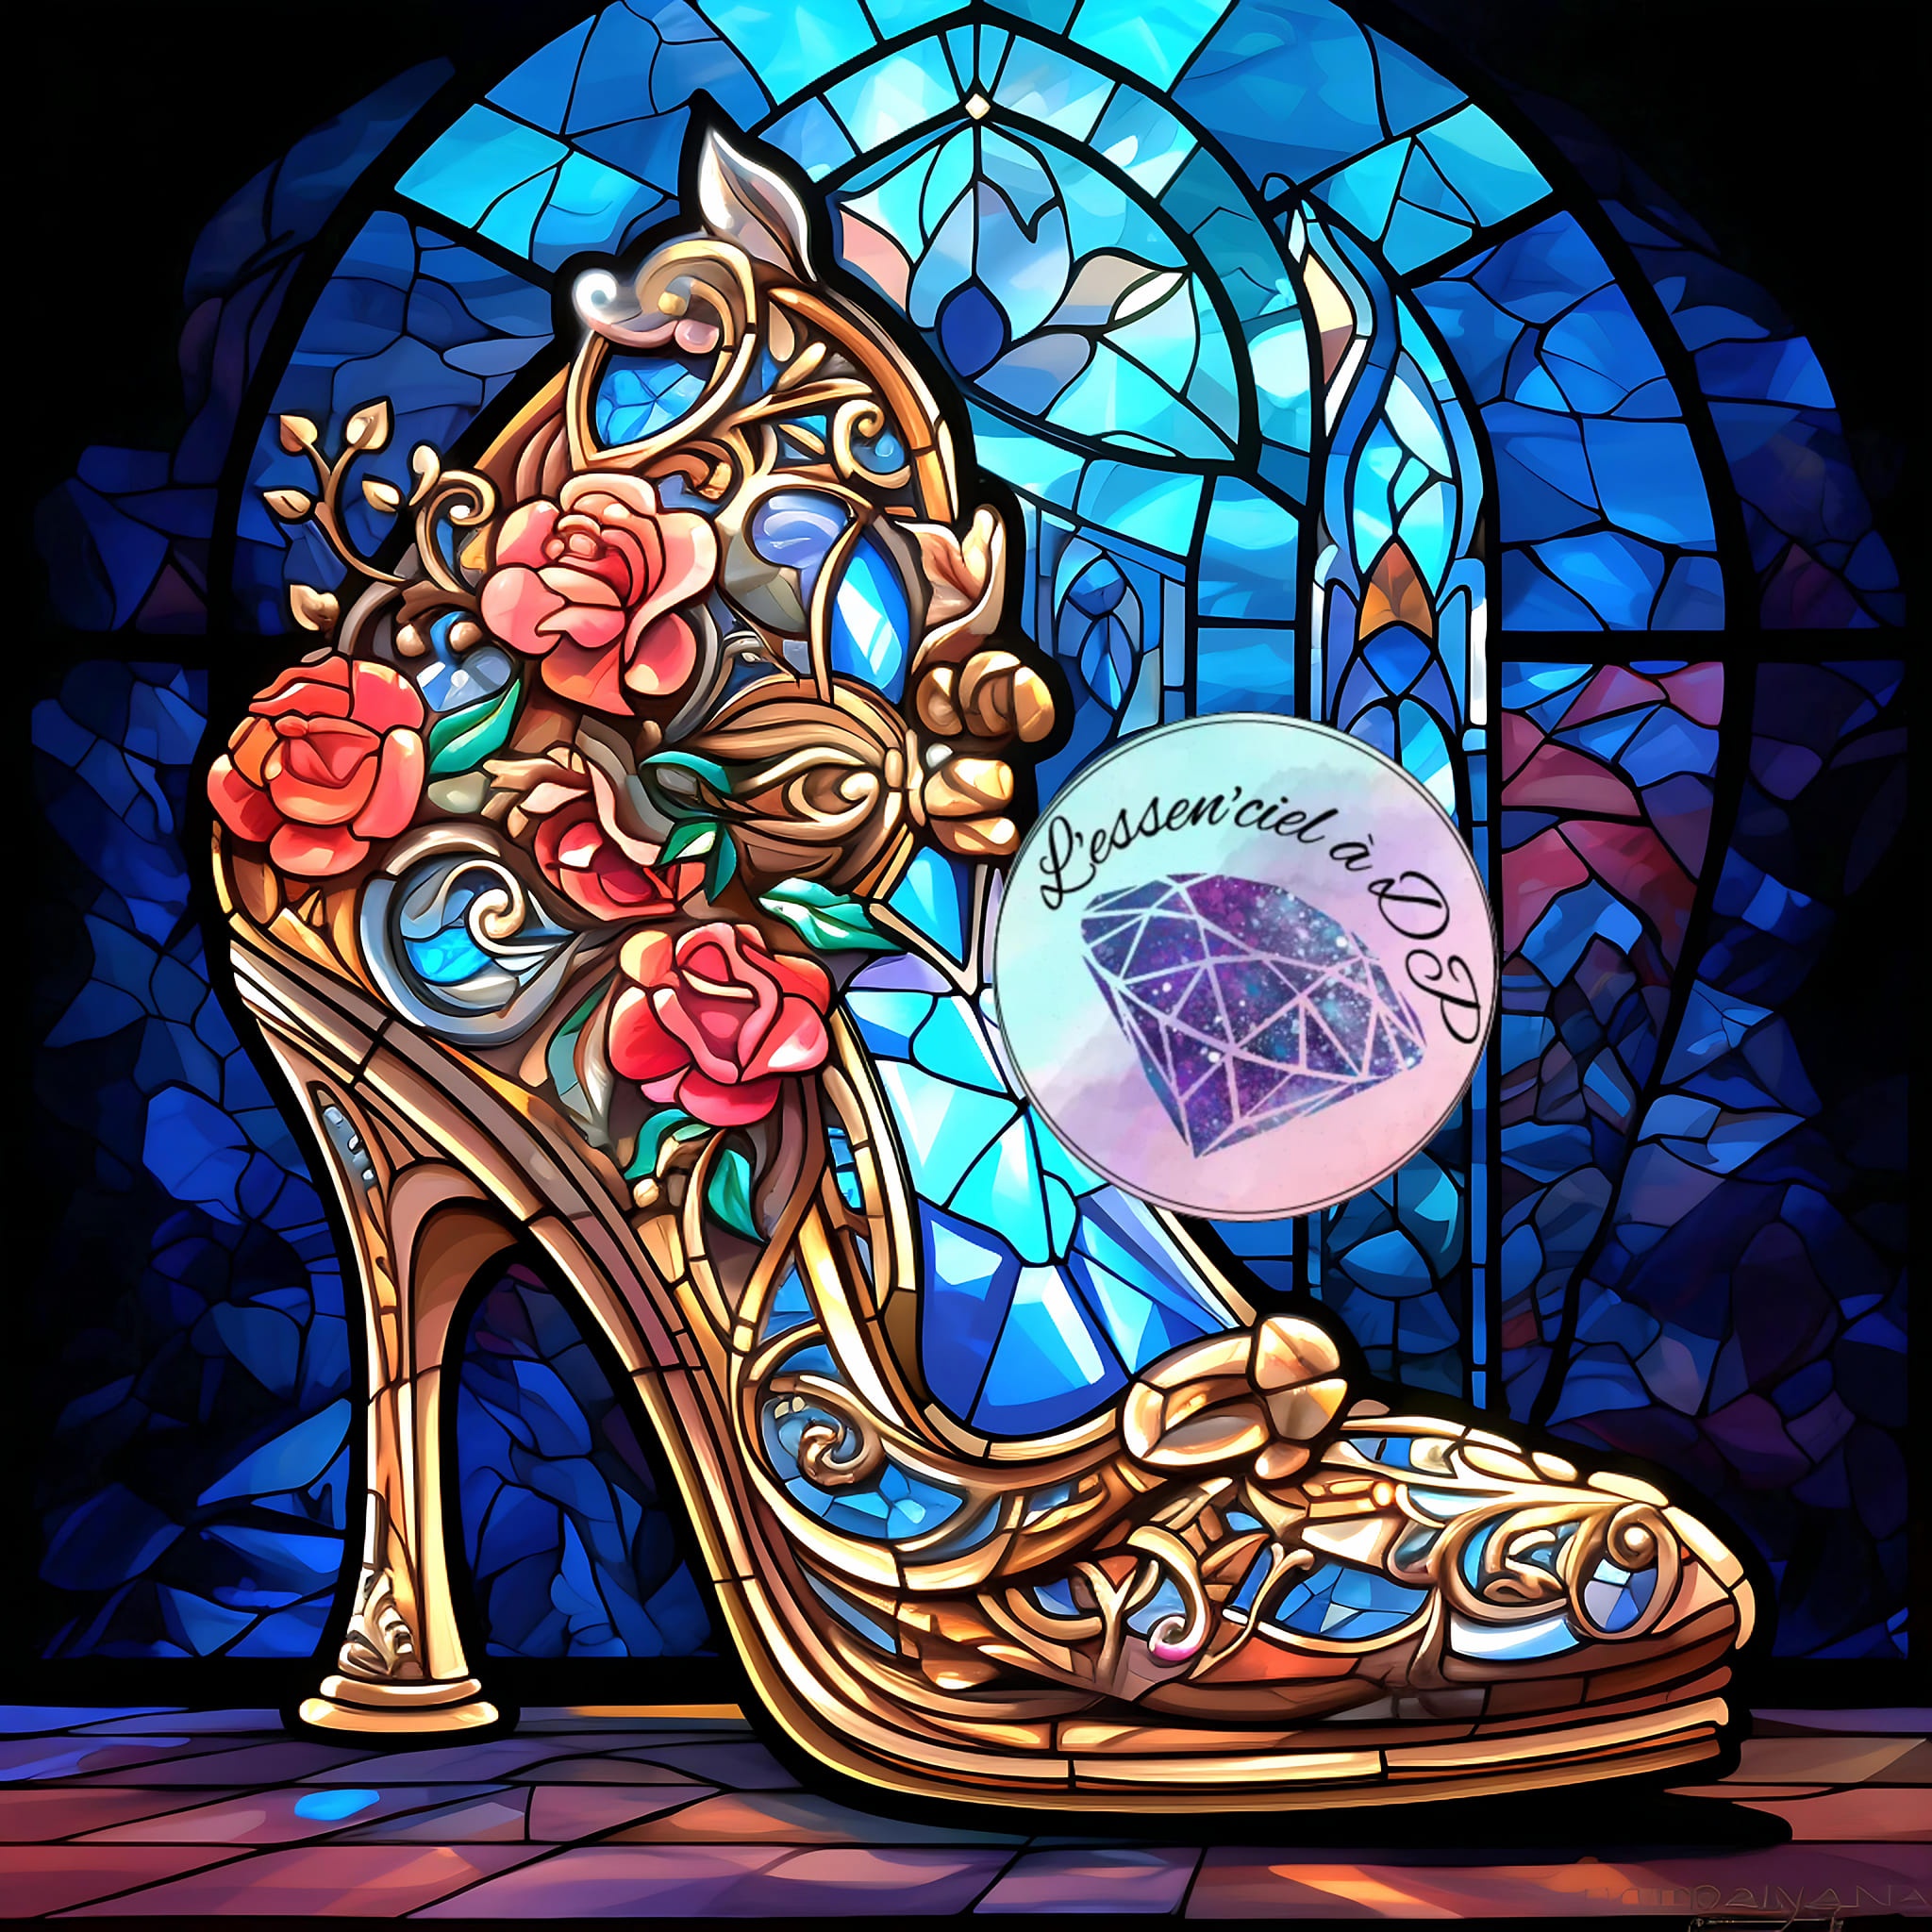
Talon haut vitré 60 x 60 cm
Diamants carrés avec 94 couleurs dont 23 cristaux Toile en peluche douce avec rebords ondulés Colle coulée Diamants en résine Rendu fait à la main (le meilleur rendu disponible sur le marché)
Brand: L'essen'ciel à DP
Category: Arts & Entertainment > Hobbies & Creative Arts > Arts & Crafts > Art & Craft Kits > Mosaic Kits